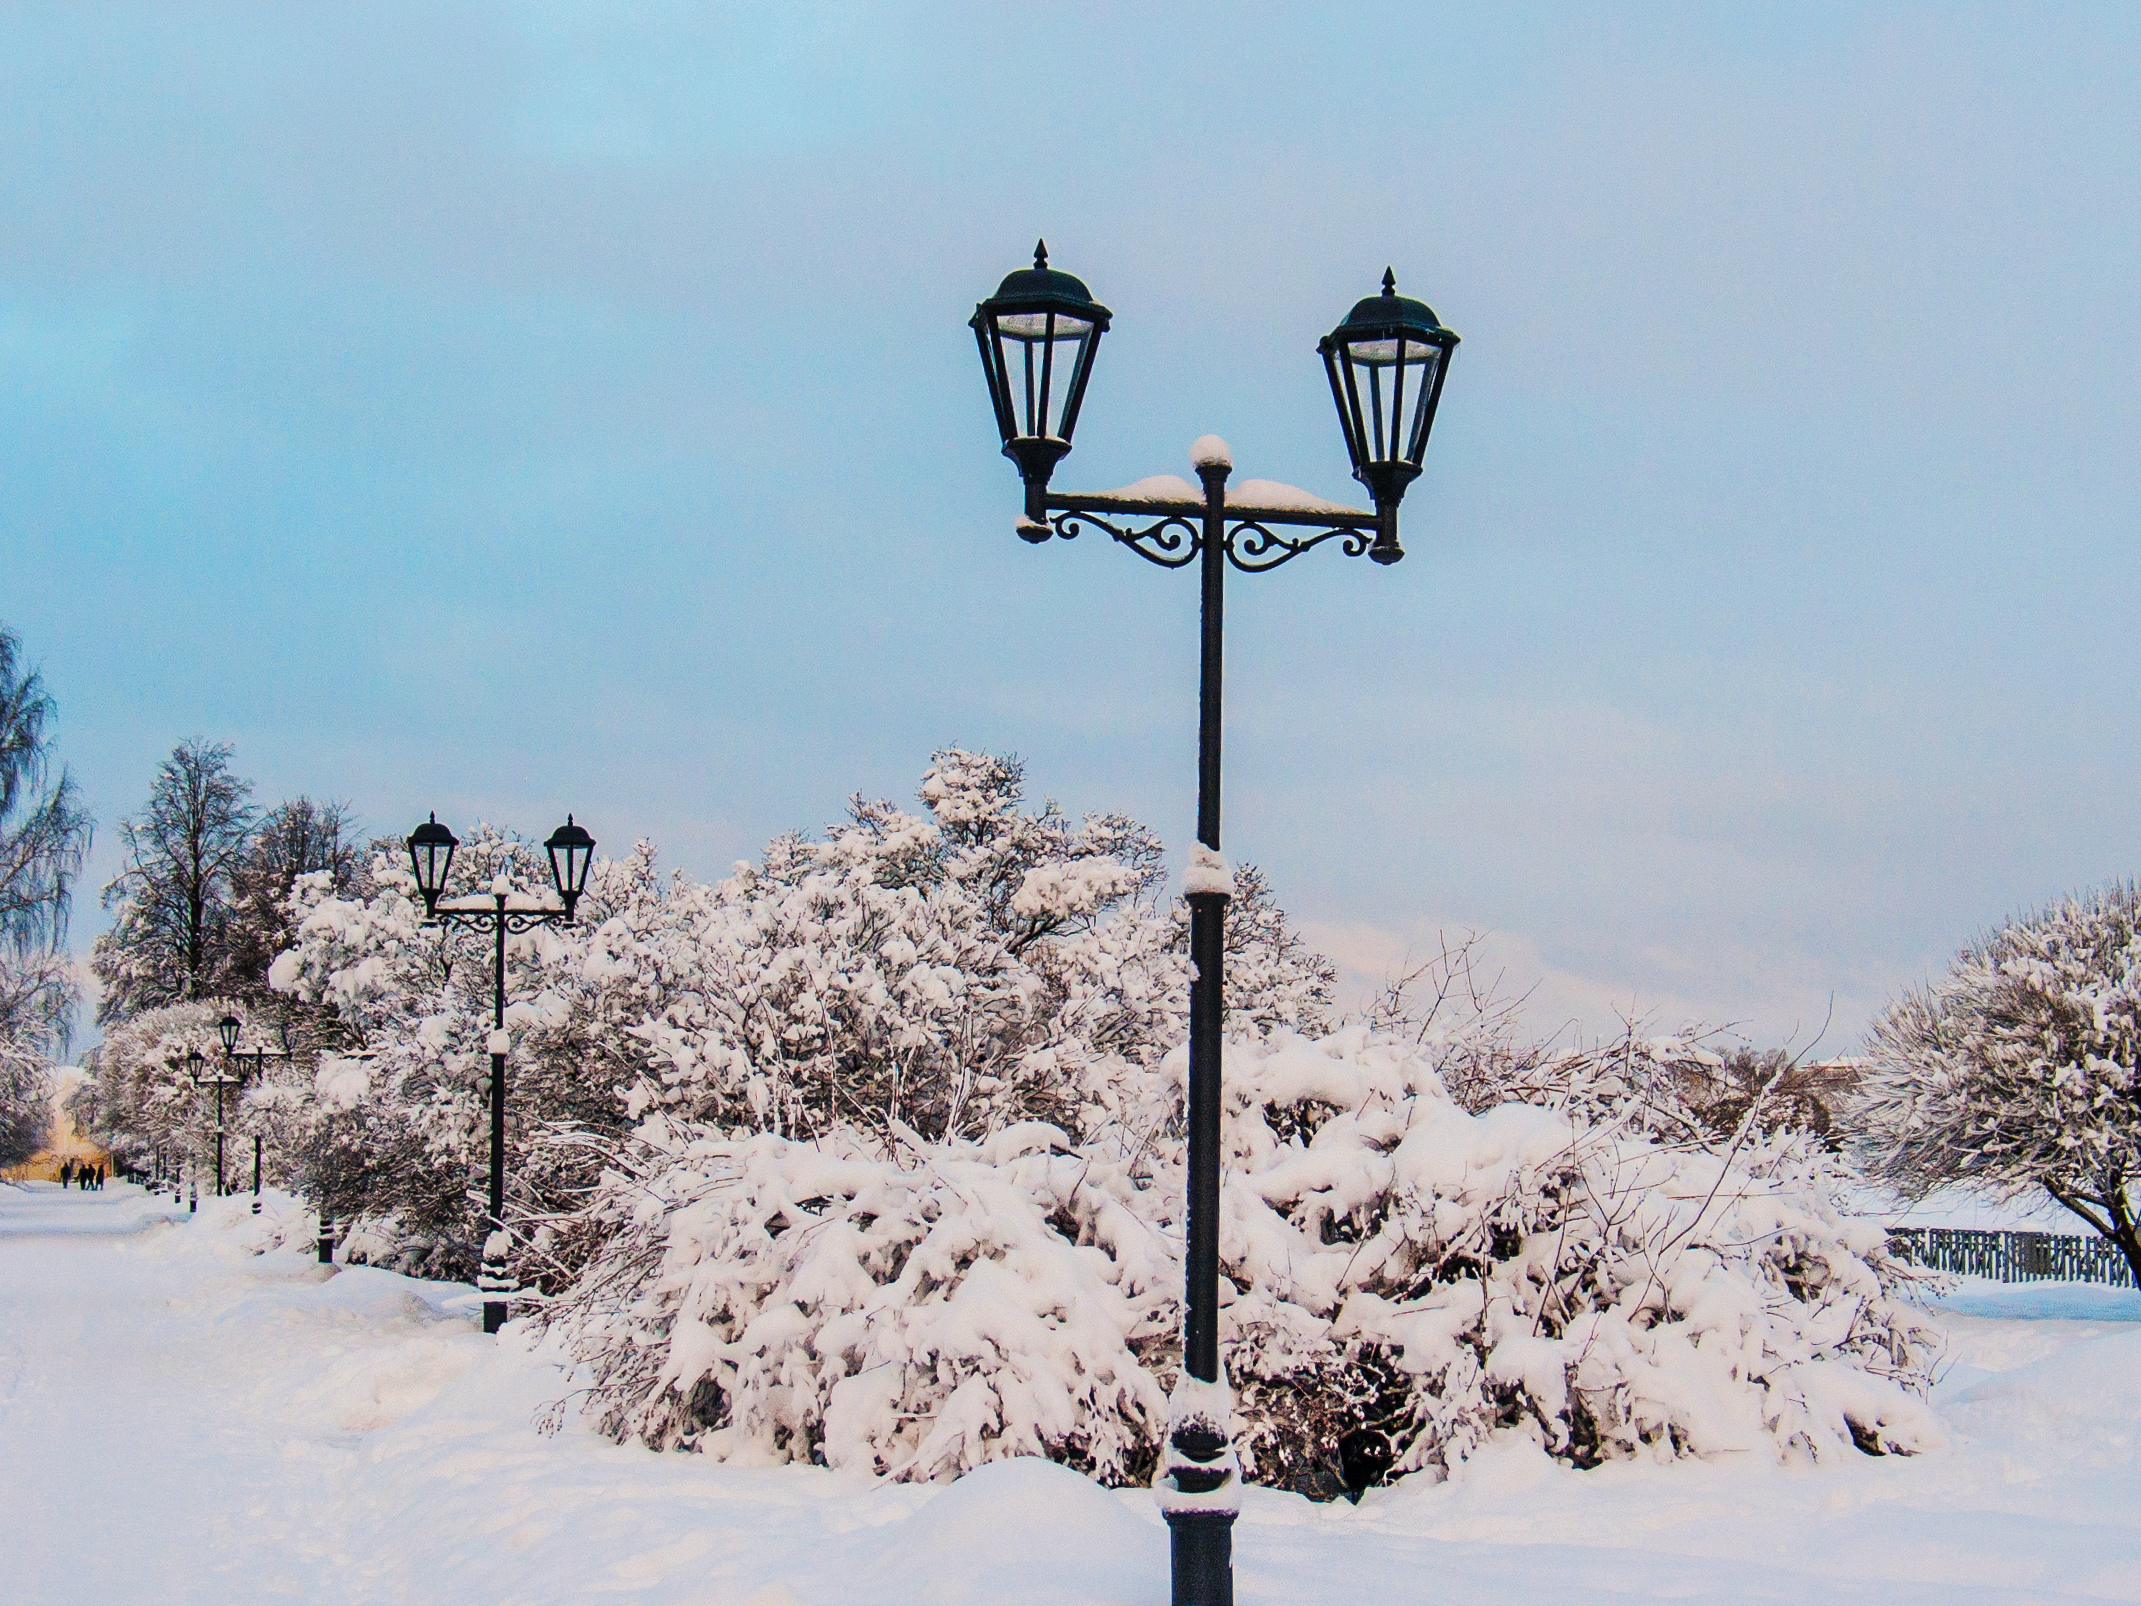
images, sky, snow, street light, light, tree, branch, plant, lighting, cloud, twig, natural landscape, woody plant, freezing, landscape, lamp, pole, event, slope, winter, precipitation, road, light fixture, Security lighting, lantern, trunk, plant stem, frost, interior design, city, winter storm, sign